J.S.S. Academy of Technical Education, Bengaluru

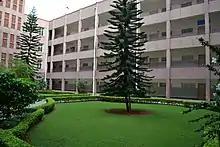
Main block

JSS Academy of Technical Education, Bengaluru is approved by the All India Council for Technical Education, New Delhi. The institute is accredited with A+ grade by NAAC and the validity is till November 2027. Two UG engineering programs are accredited by National Board of Accreditation. The institute is affiliated with Visvesvaraya Technological University, Belagavi, Karnataka, India.